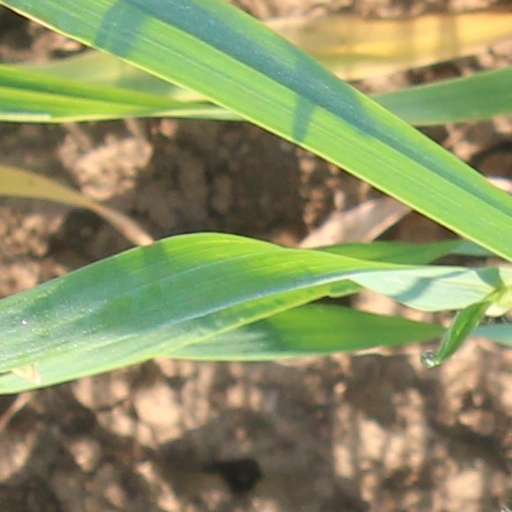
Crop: wheat